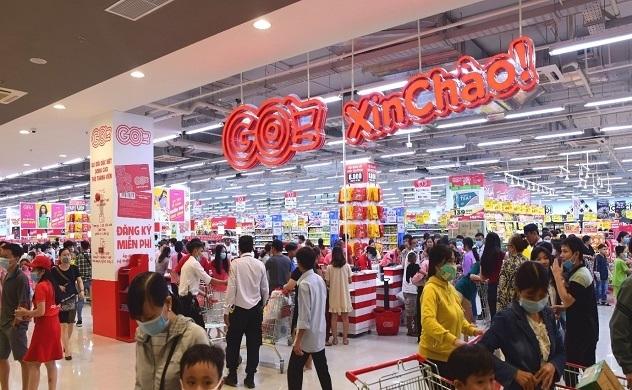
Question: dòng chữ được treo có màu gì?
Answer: màu đỏ